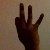
The image shows a hand gesture representing the number 9 in Indian Sign Language.